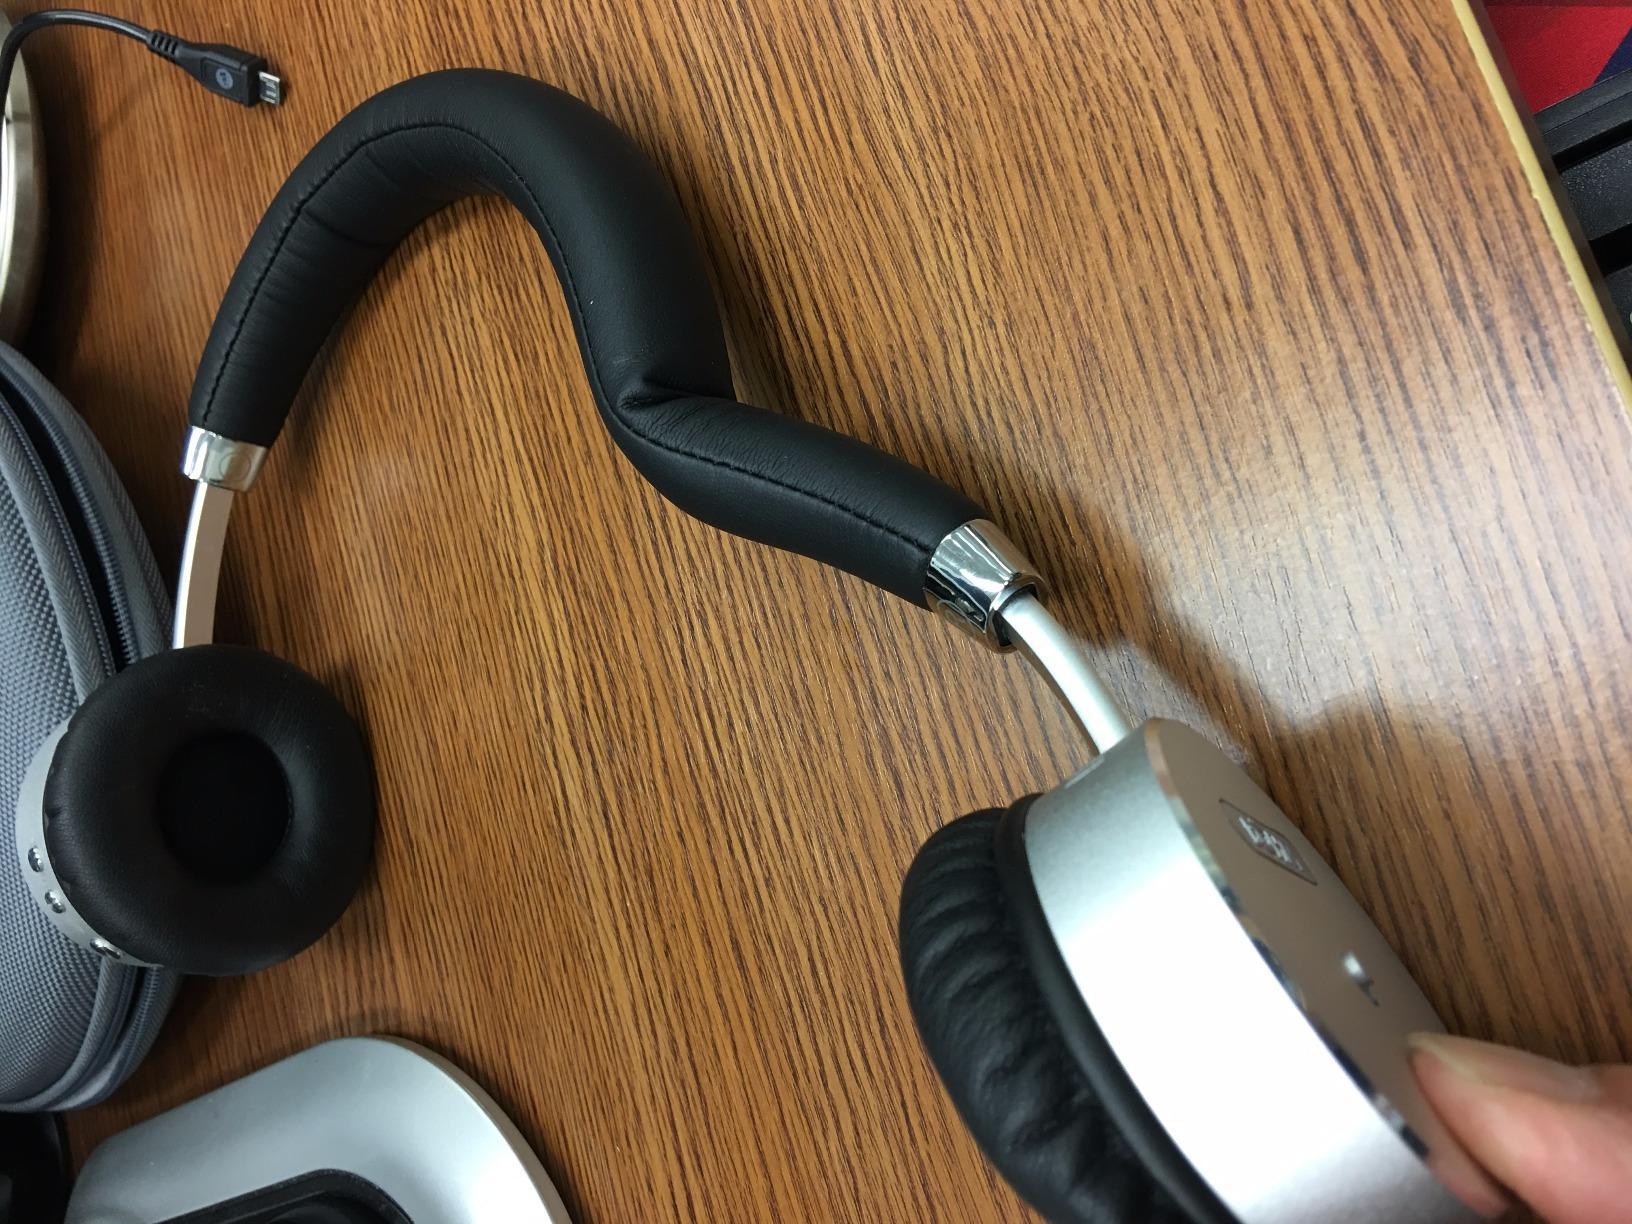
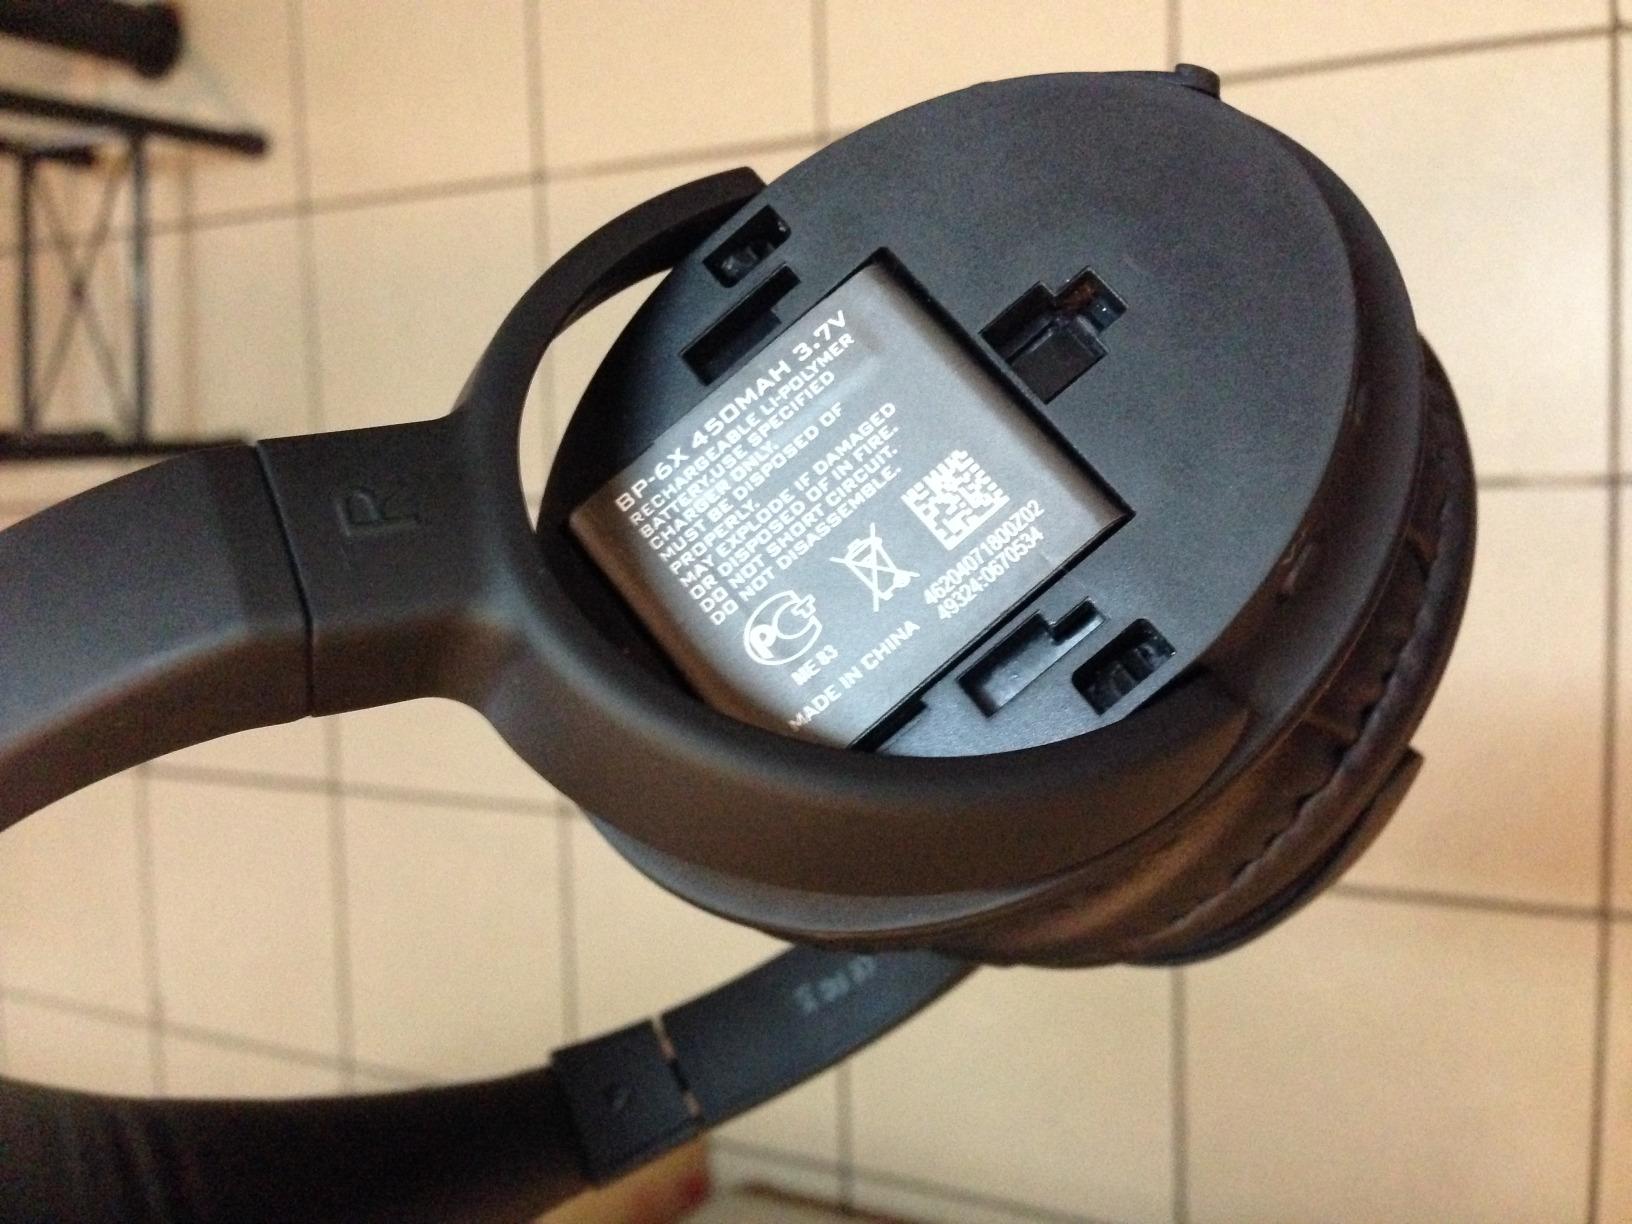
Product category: headphones
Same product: no